Billy Strings

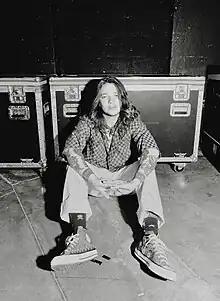
Strings in 2023

Billy Strings (born William Lee Apostol, October 3, 1992) is an American guitarist, singer, songwriter, and bluegrass musician. He has released four studio albums, with his album "Home" winning the Grammy Award for Best Bluegrass Album in 2021, an award he won again in 2025 for "Live Vol. 1".